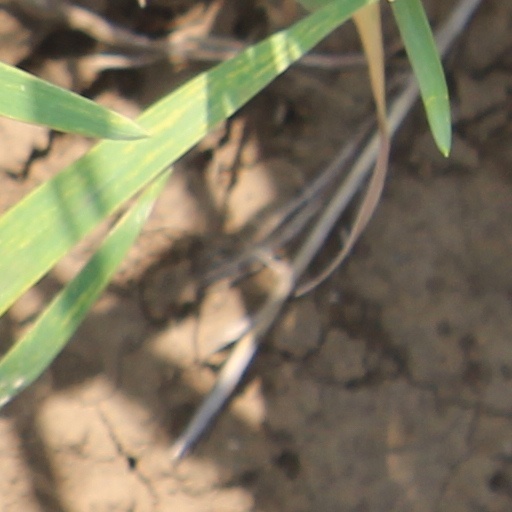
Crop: wheat